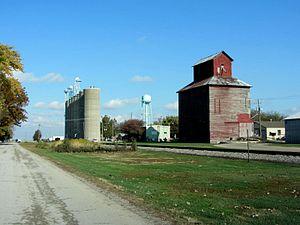
Grand Ridge est un village du comté de LaSalle dans l'Illinois, aux États-Unis. Situé au sud du comté, il est incorporé le 15 juin 1891.